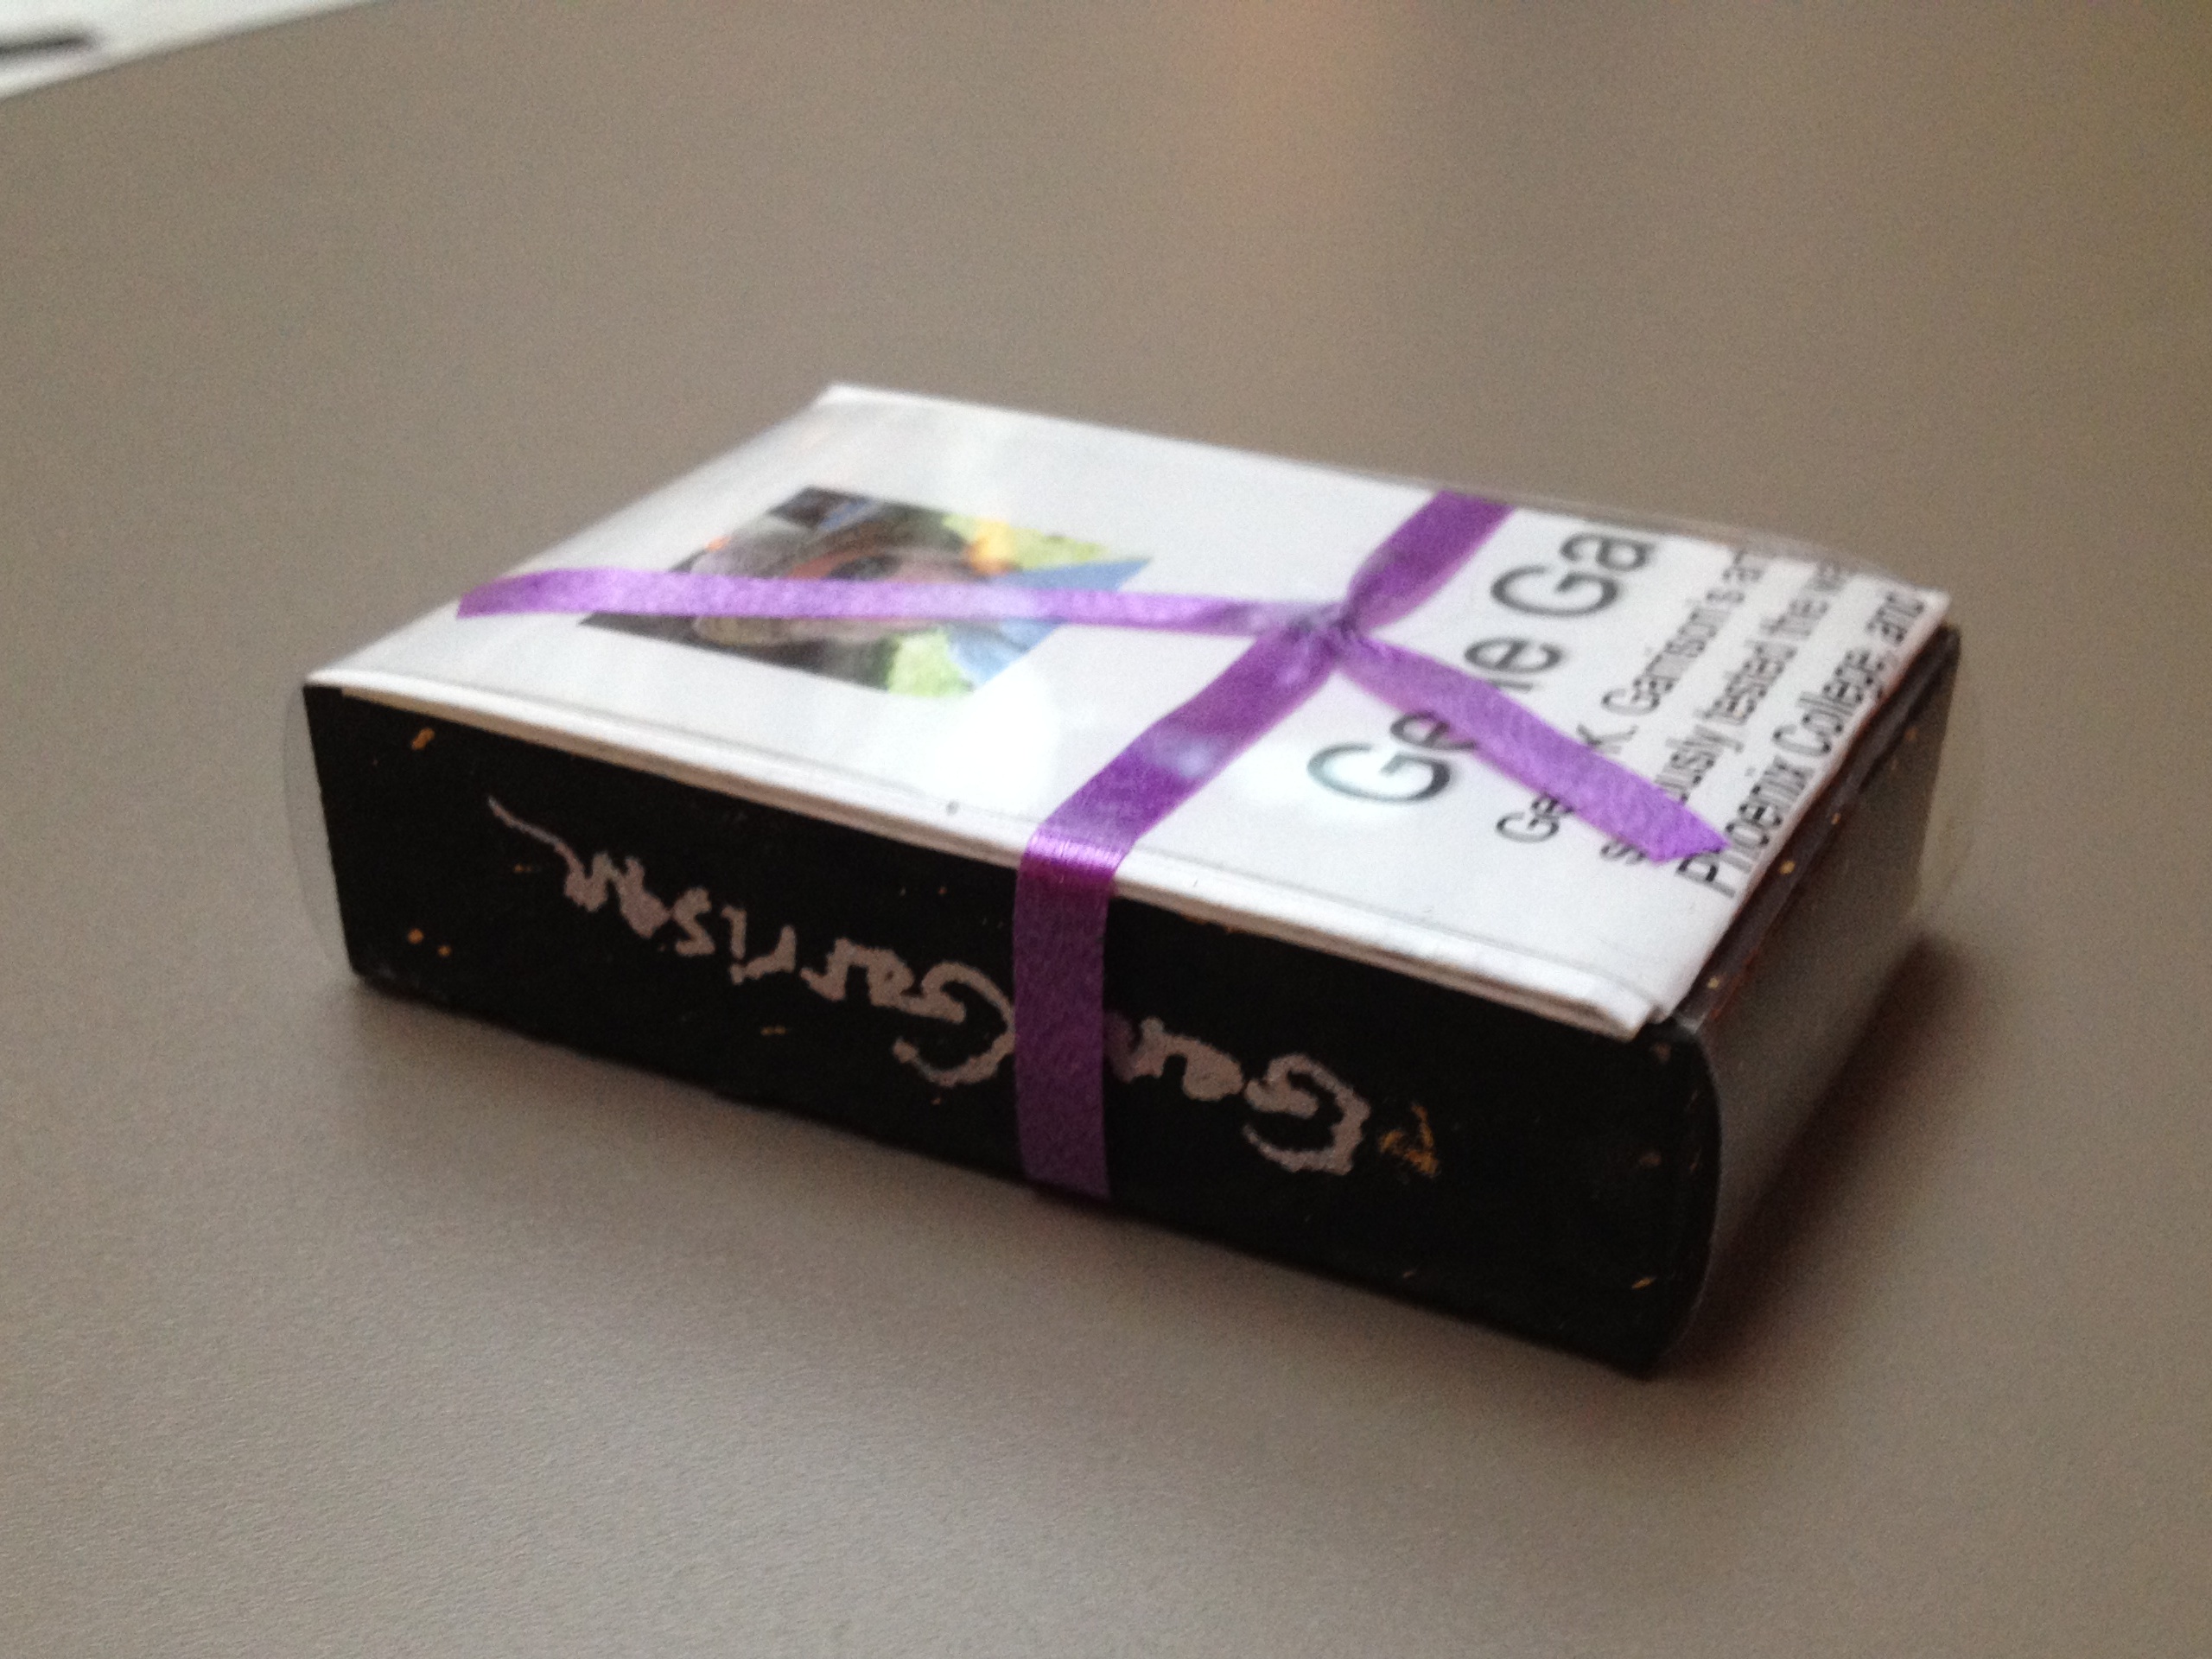
gadget, box